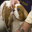
Label: dog